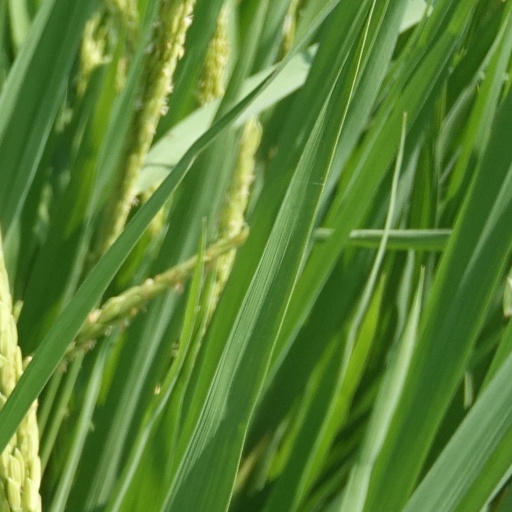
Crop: rice